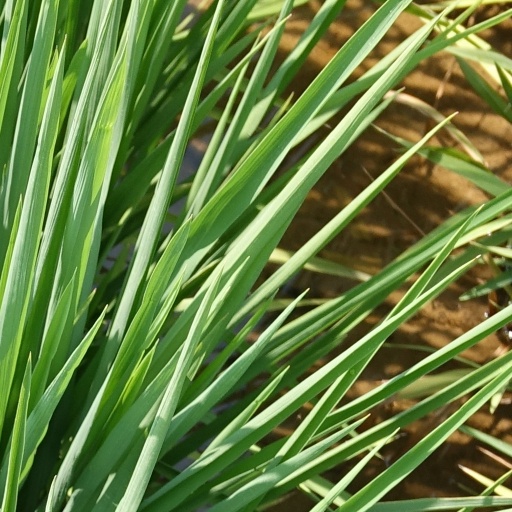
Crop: rice